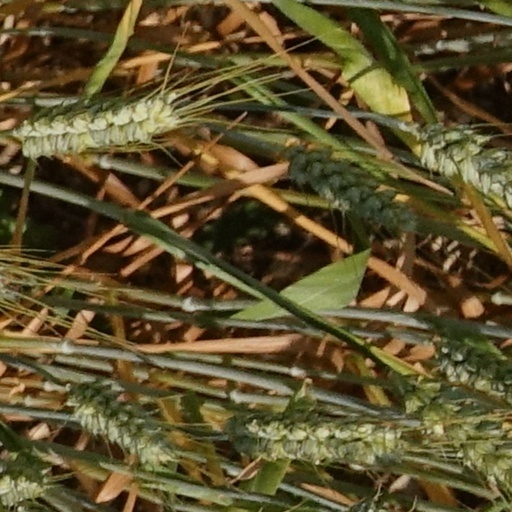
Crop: wheat